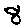
Label: 8